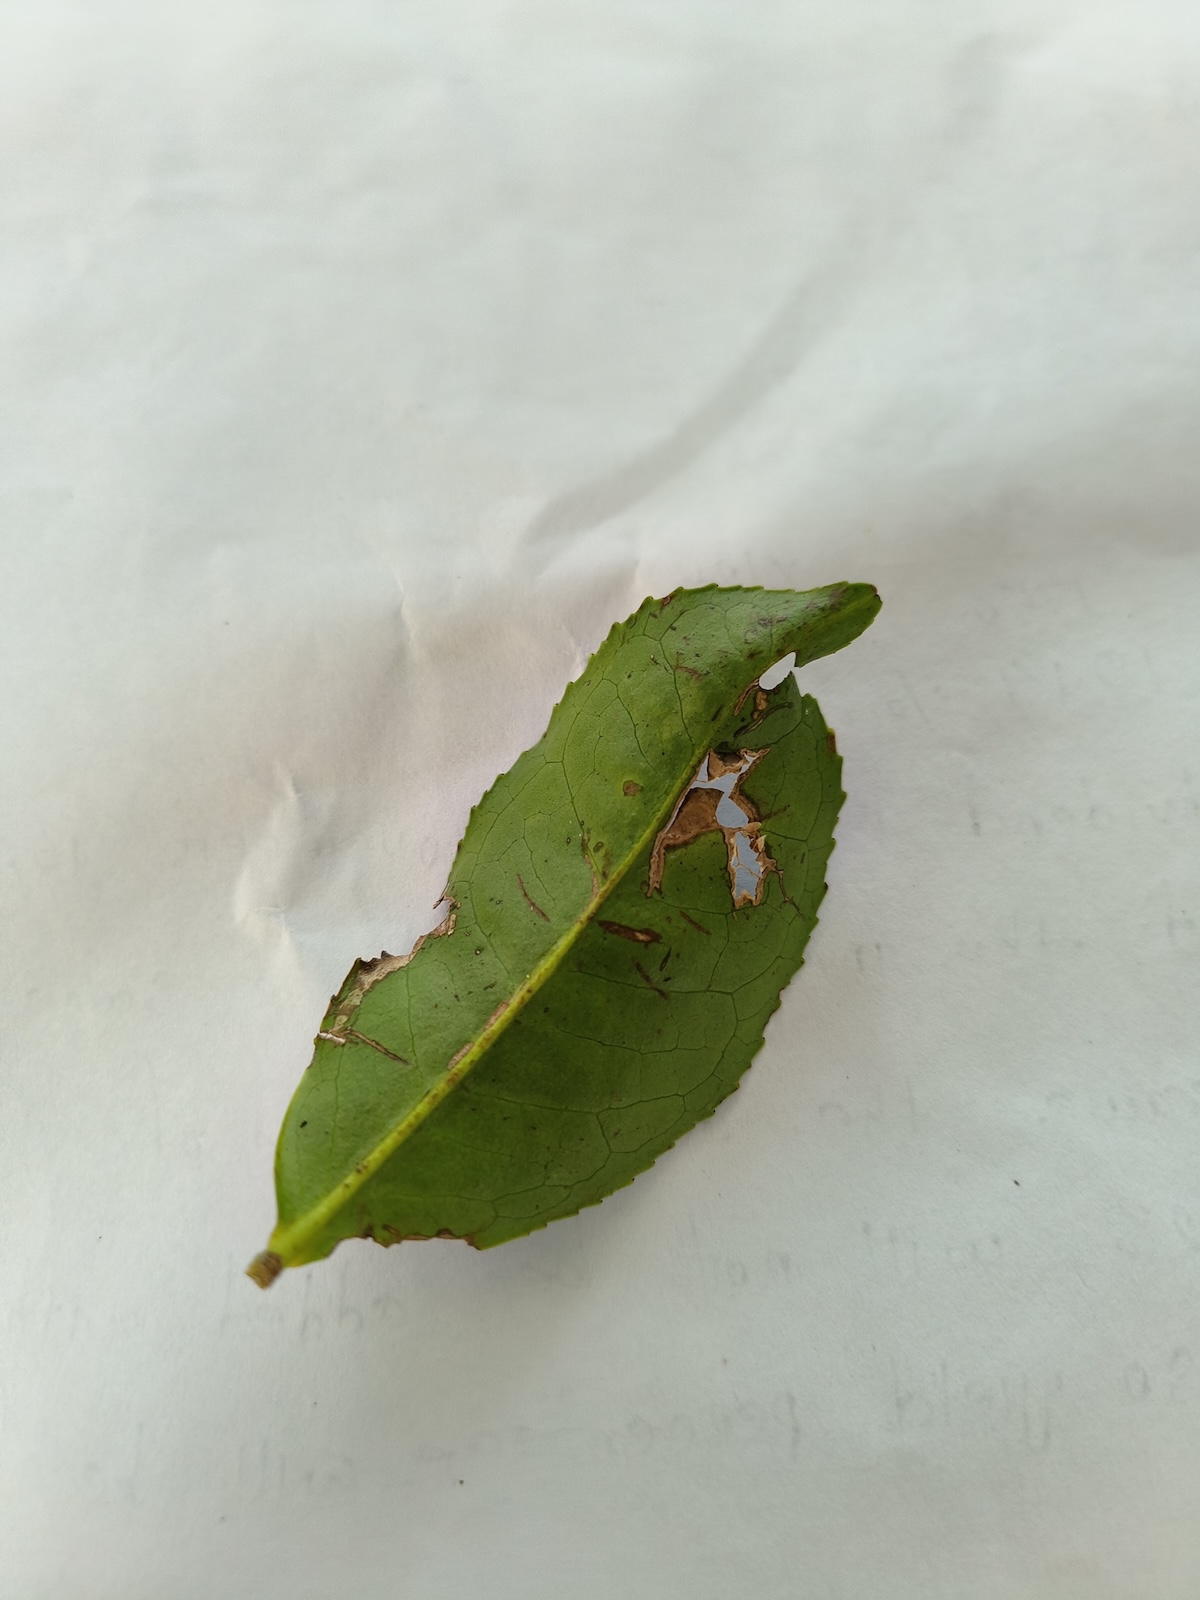
Label: Gray Blight